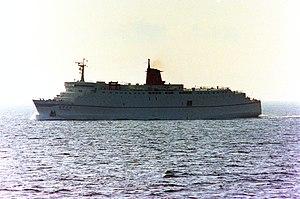
Marine Express était une compagnie de navigation maritime japonaise. Fondée à Tokyo en 1964 sous le nom de Nippon Car Ferry, elle débute ses activités en avril 1965 dans le transport de passagers et de véhicules dans la baie de Tokyo. À partir des années 1970, la compagnie ouvre ses premières lignes vers l'île de Kyūshū depuis Tokyo puis la région du Kansai et se constitue une performante flotte de car-ferries. Ceci n'empêchera pas l'armateur de se retrouver en difficultés financières à la fin des années 1980, entraînant son rachat, en 1990, par la société Seacom et son changement de nom en Seacom Ferry. Les relations avec son nouveau propriétaire seront toutefois stoppées en 1992, entraînant une nouvelle fois l'acquisition de la compagnie, cette fois-ci par un fonds d'investissement de la banque japonaise LTCB. C'est à cette occasion que la société prend le nom de Marine Express. Après une décennie marquée par un regain de croissance pour la compagnie, celle-ci sera frappée de plein fouet par la hausse du prix du carburant au début des années 2000. L'entreprise cesse définitivement ses activités le 15 juin 2005.